Solstice Cyclists

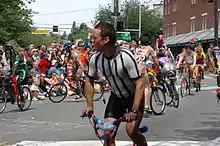
The "Synchronised Cycling Drill Team" shown performing.

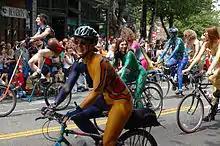

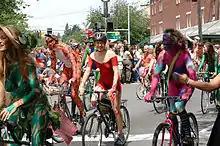

The parade took place on June 18, 2005. Approximately 138 cyclists leave bodypainting party on the south side of the Lake Washington Ship Canal, and once joined by those waiting at the parade, the numbers probably grew to around 160 cyclists. Part of the ride included going down the Ballard Bridge on 15th Avenue and turning again on NW Market Street. About five cyclists broke off from the group after the end of the parade ride and rode around Green Lake and came back to Fremont.